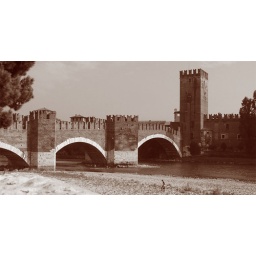
Scaligero bridge on the Adige river in Verona, Italy